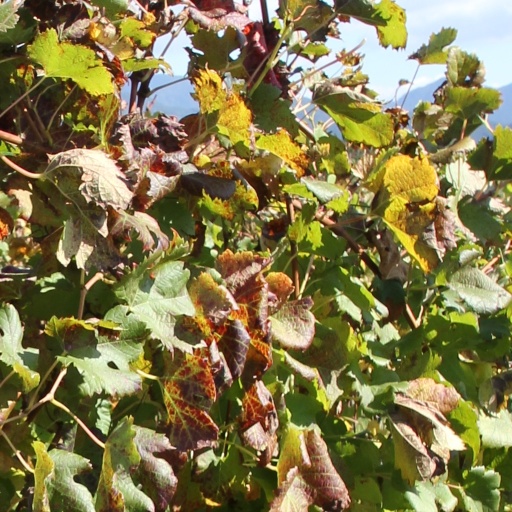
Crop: grape